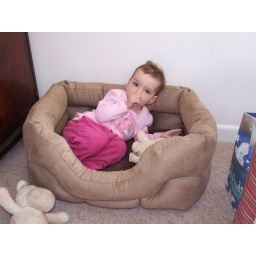
You can't beat a good dog bed to have a quick nap in